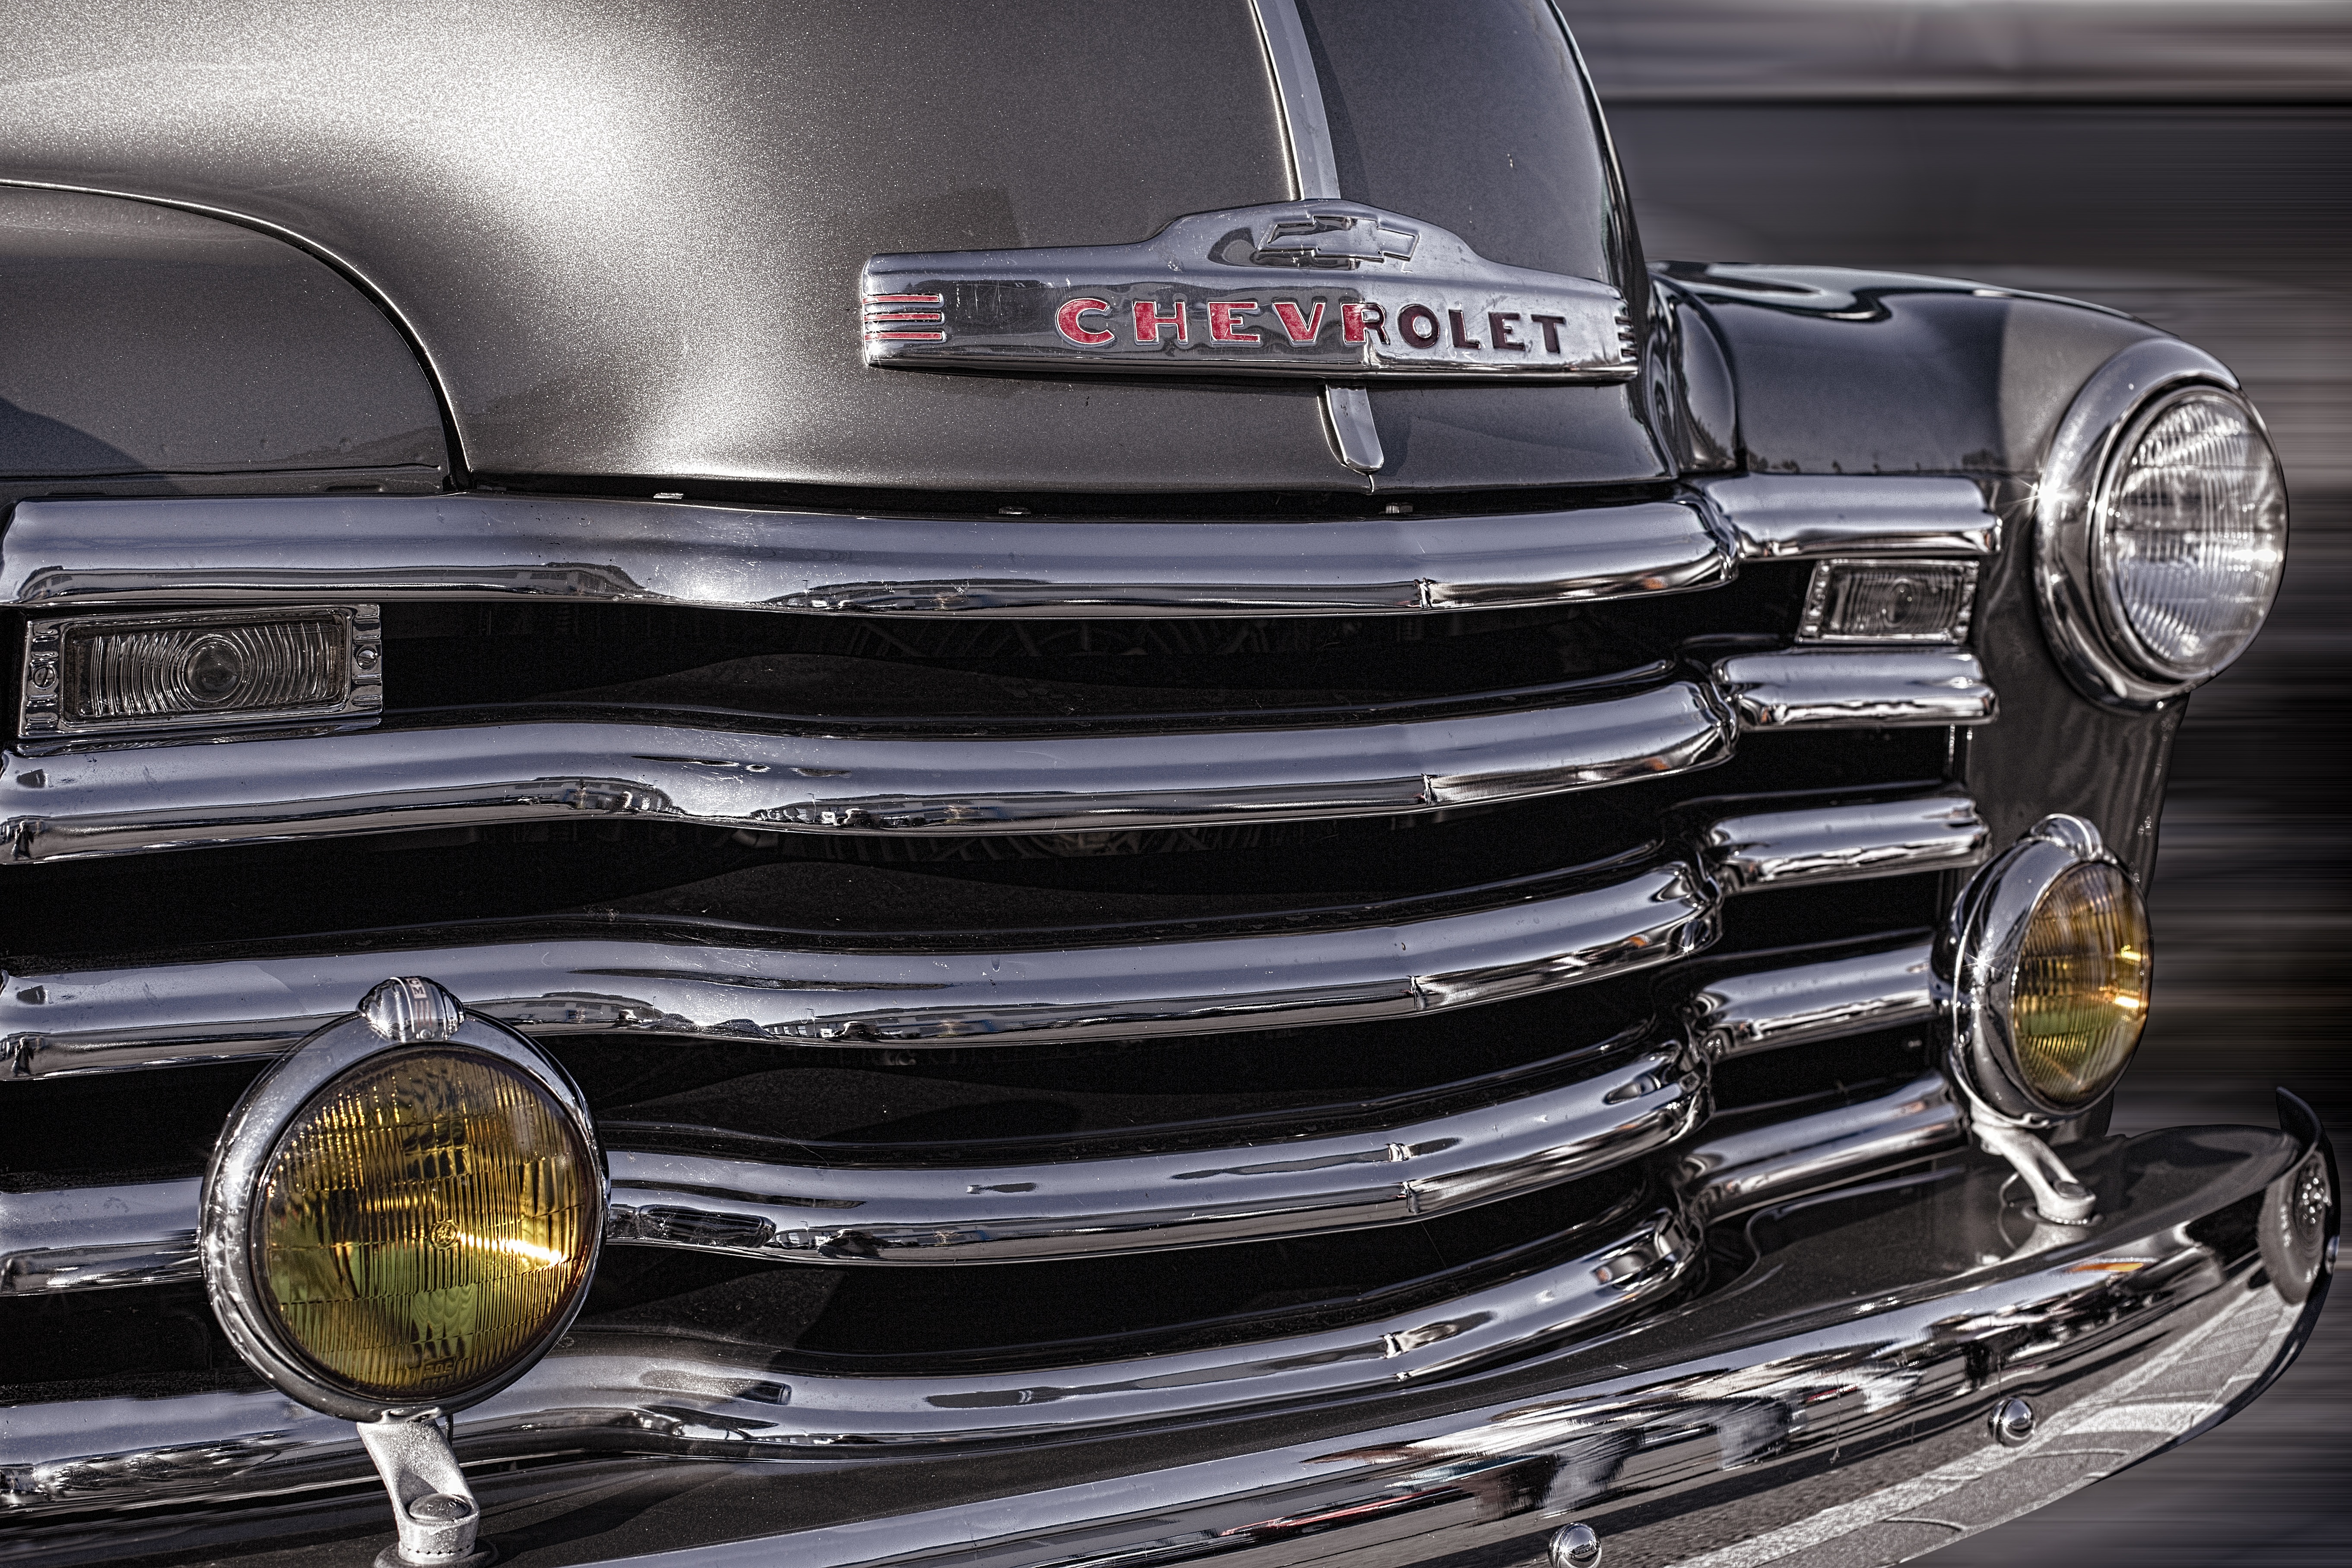
car, wheel, vehicle, grille, motor vehicle, vintage car, bumper, grey, chrome, oldies, classic, chevrolet, 1950, antique car, land vehicle, silver grey, high gloss, automobile make, automotive exterior, compact car, automotive design, luxury vehicle